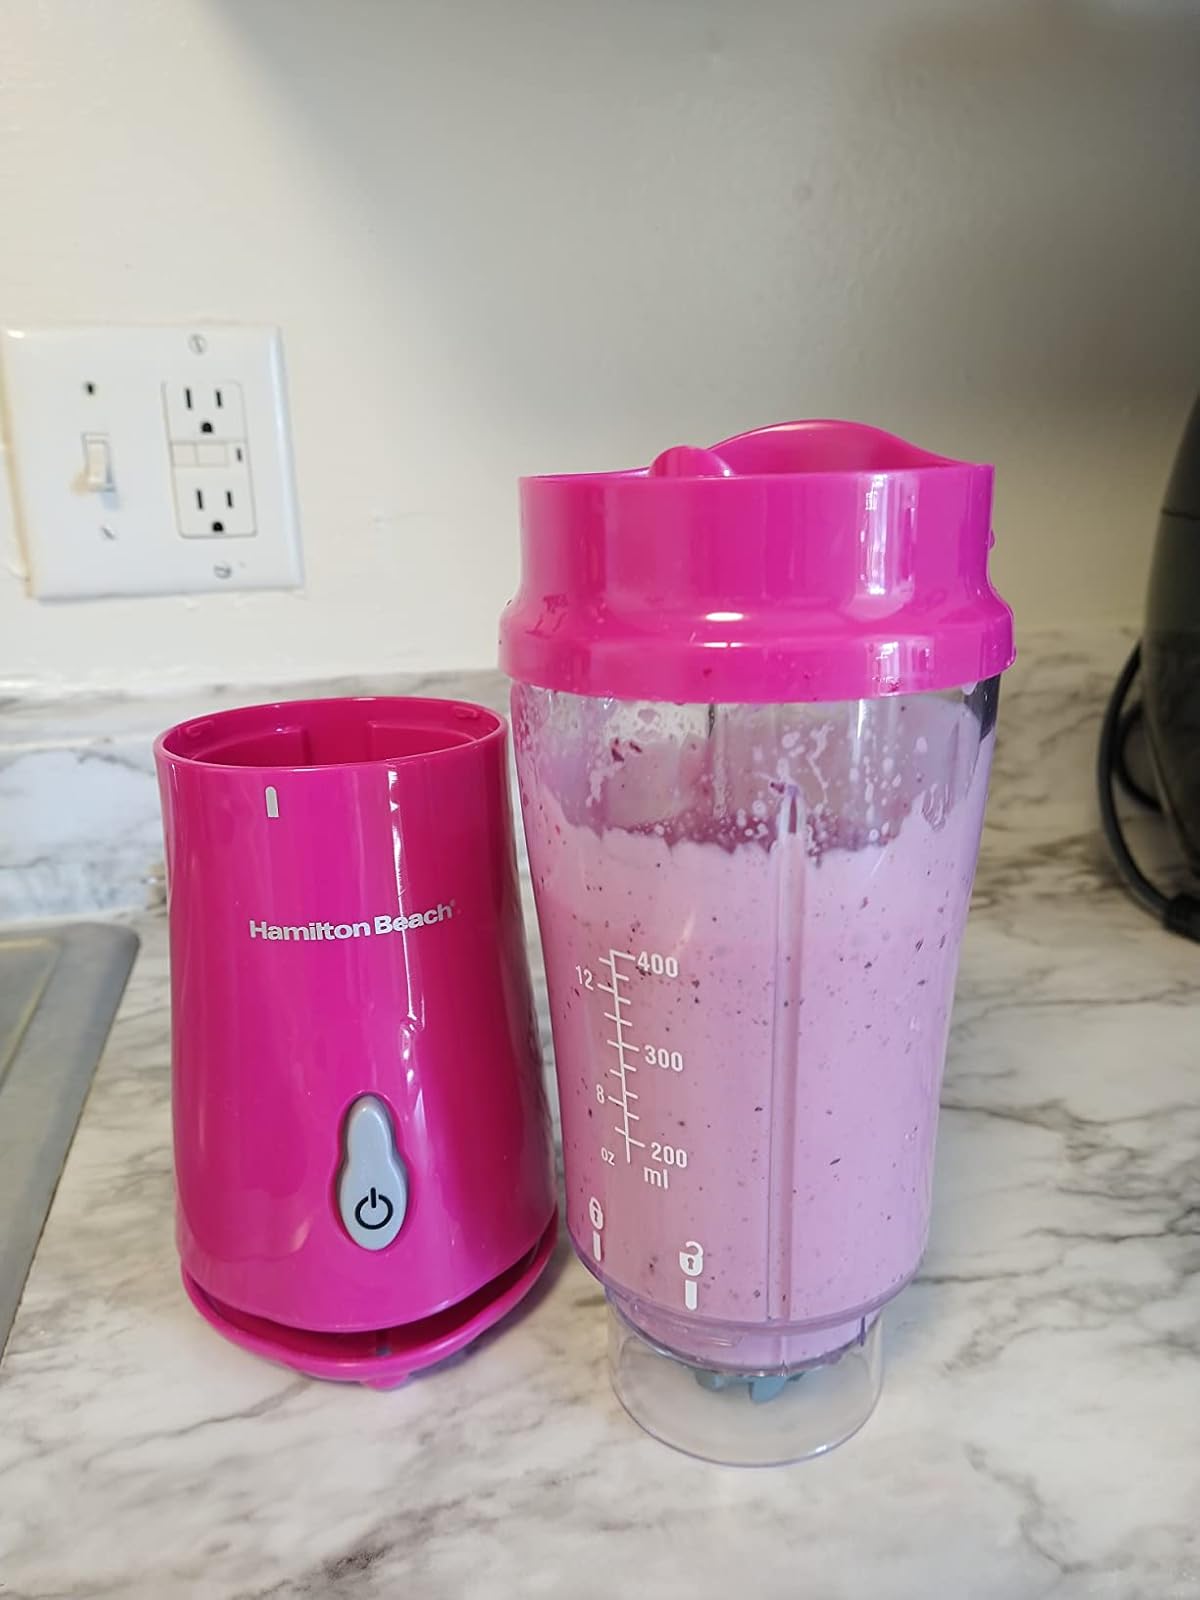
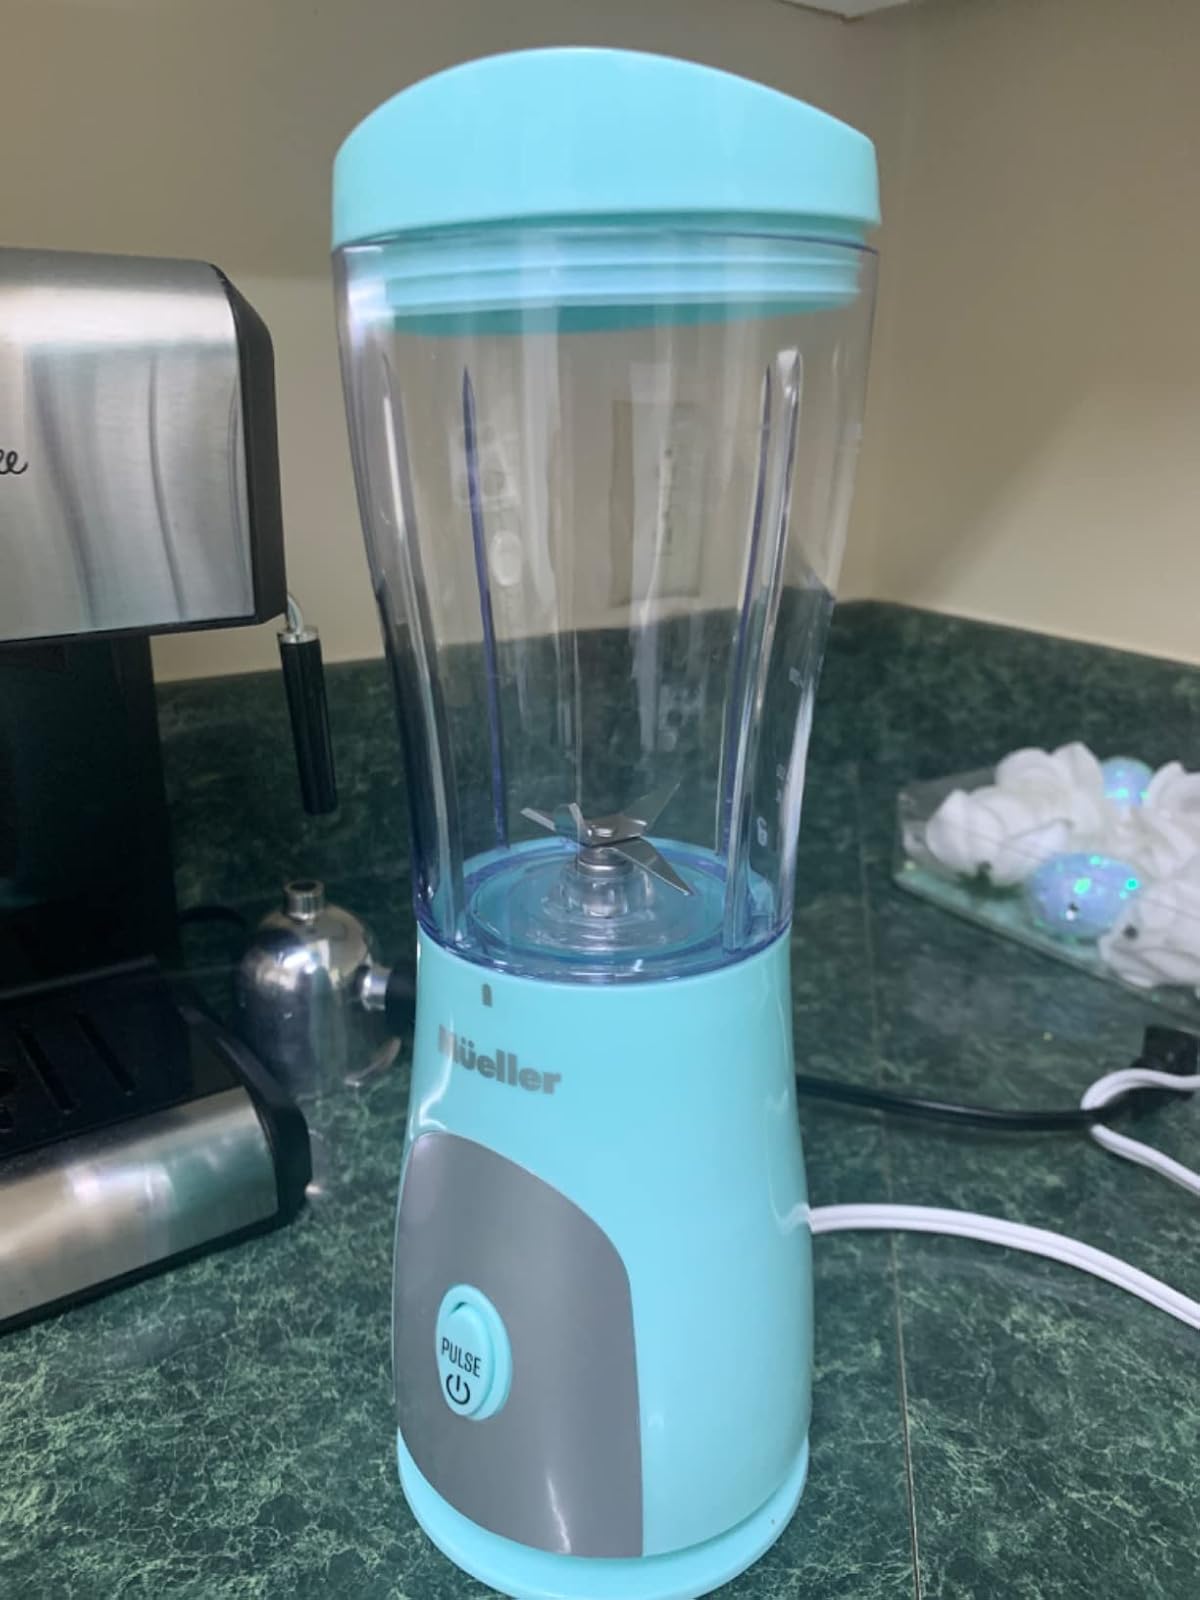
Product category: items_blender
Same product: no